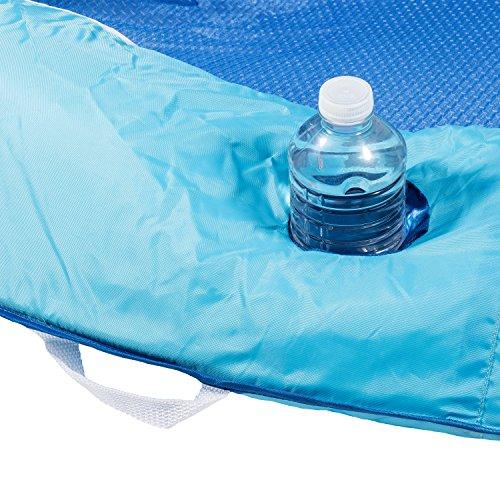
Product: SwimWays Spring Float Recliner - Swim Lounger for Pool or Lake - Light Blue/Dark Blue
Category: Toys & Games | Sports & Outdoor Play | Pools & Water Toys | Pool Rafts & Inflatable Ride-ons
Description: MULTI-USE: The perfect sit-up style floating chair for relaxing and socializing with friends, this recliner is ideal for floating at the lake or in the pool.
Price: $40.15
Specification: ProductDimensions:18x17.5x16.9inches|ItemWeight:3.84pounds|ShippingWeight:3.85pounds(Viewshippingratesandpolicies)|DomesticShipping:ItemcanbeshippedwithinU.S.|InternationalShipping:ThisitemcanbeshippedtoselectcountriesoutsideoftheU.S.LearnMore|ASIN:B01B6QD1V6|Californiaresidents:ClickhereforProposition65warning|Itemmodelnumber:13344-172|Manufacturerrecommendedage:15yearsandup